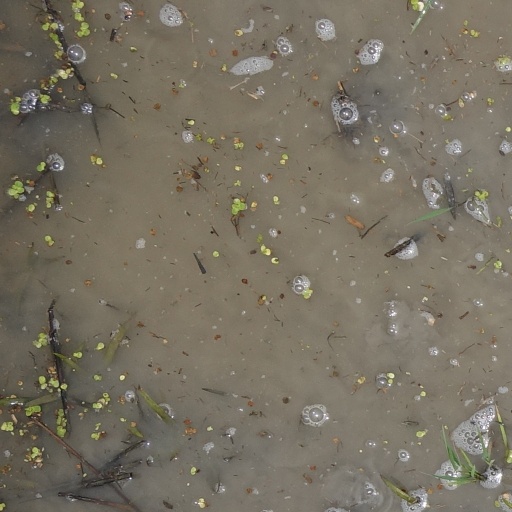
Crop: rice